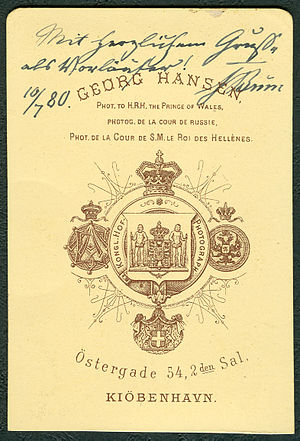
Fritz Brun (amtmand) / Livshistorie
Petrus Friedrich Constantin Brun var en dansk kammerherre, folketingsmand og amtmand. Han var ældre broder til Alexander Brun, C.A.A.F.J. Brun og P.E.C. Brun.